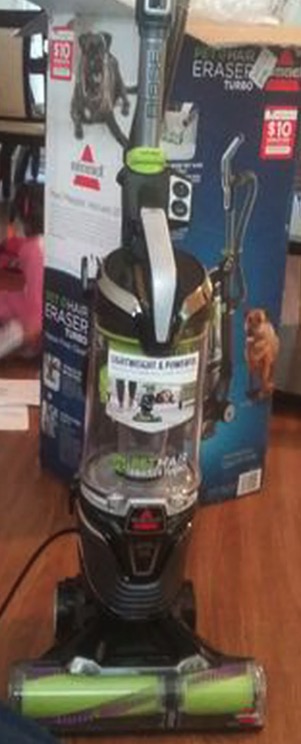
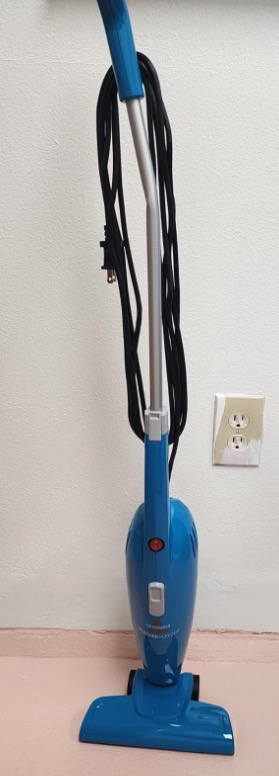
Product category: items_vacuum
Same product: no